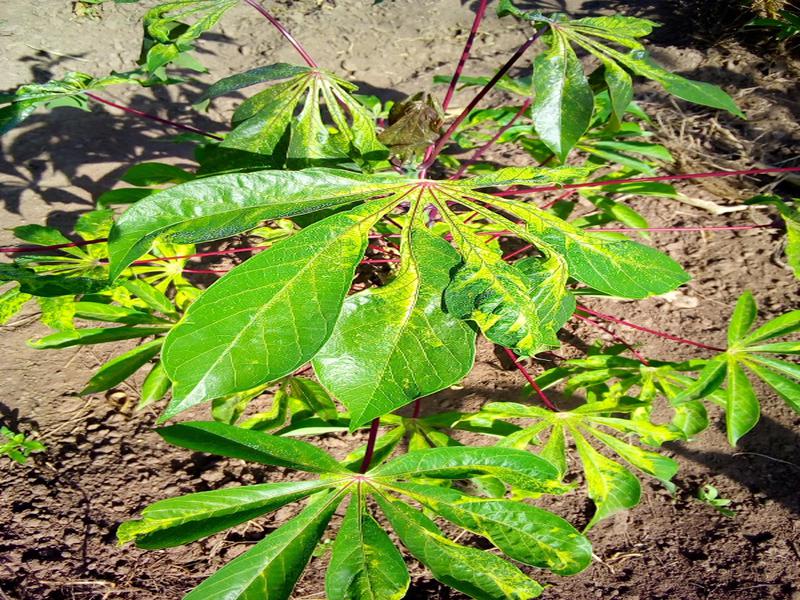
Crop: cassava
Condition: mosaic_disease